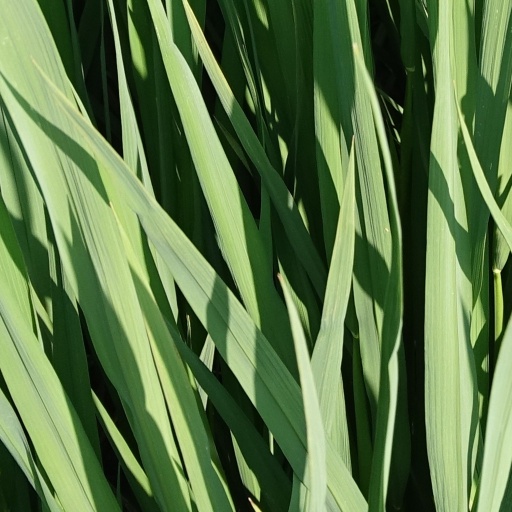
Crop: rice